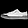
Label: Sneaker